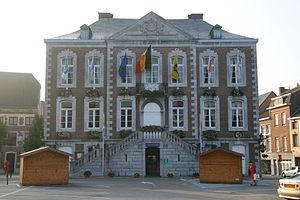
Hotel de Ville, Tongeren